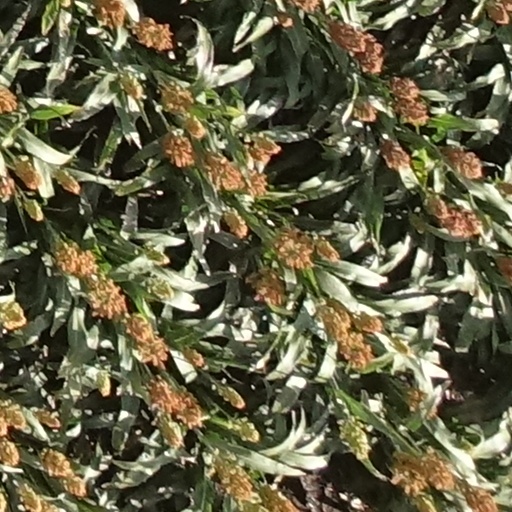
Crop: sorghum